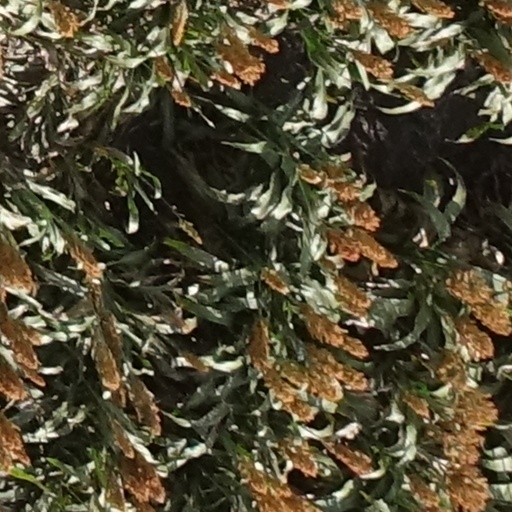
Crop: sorghum